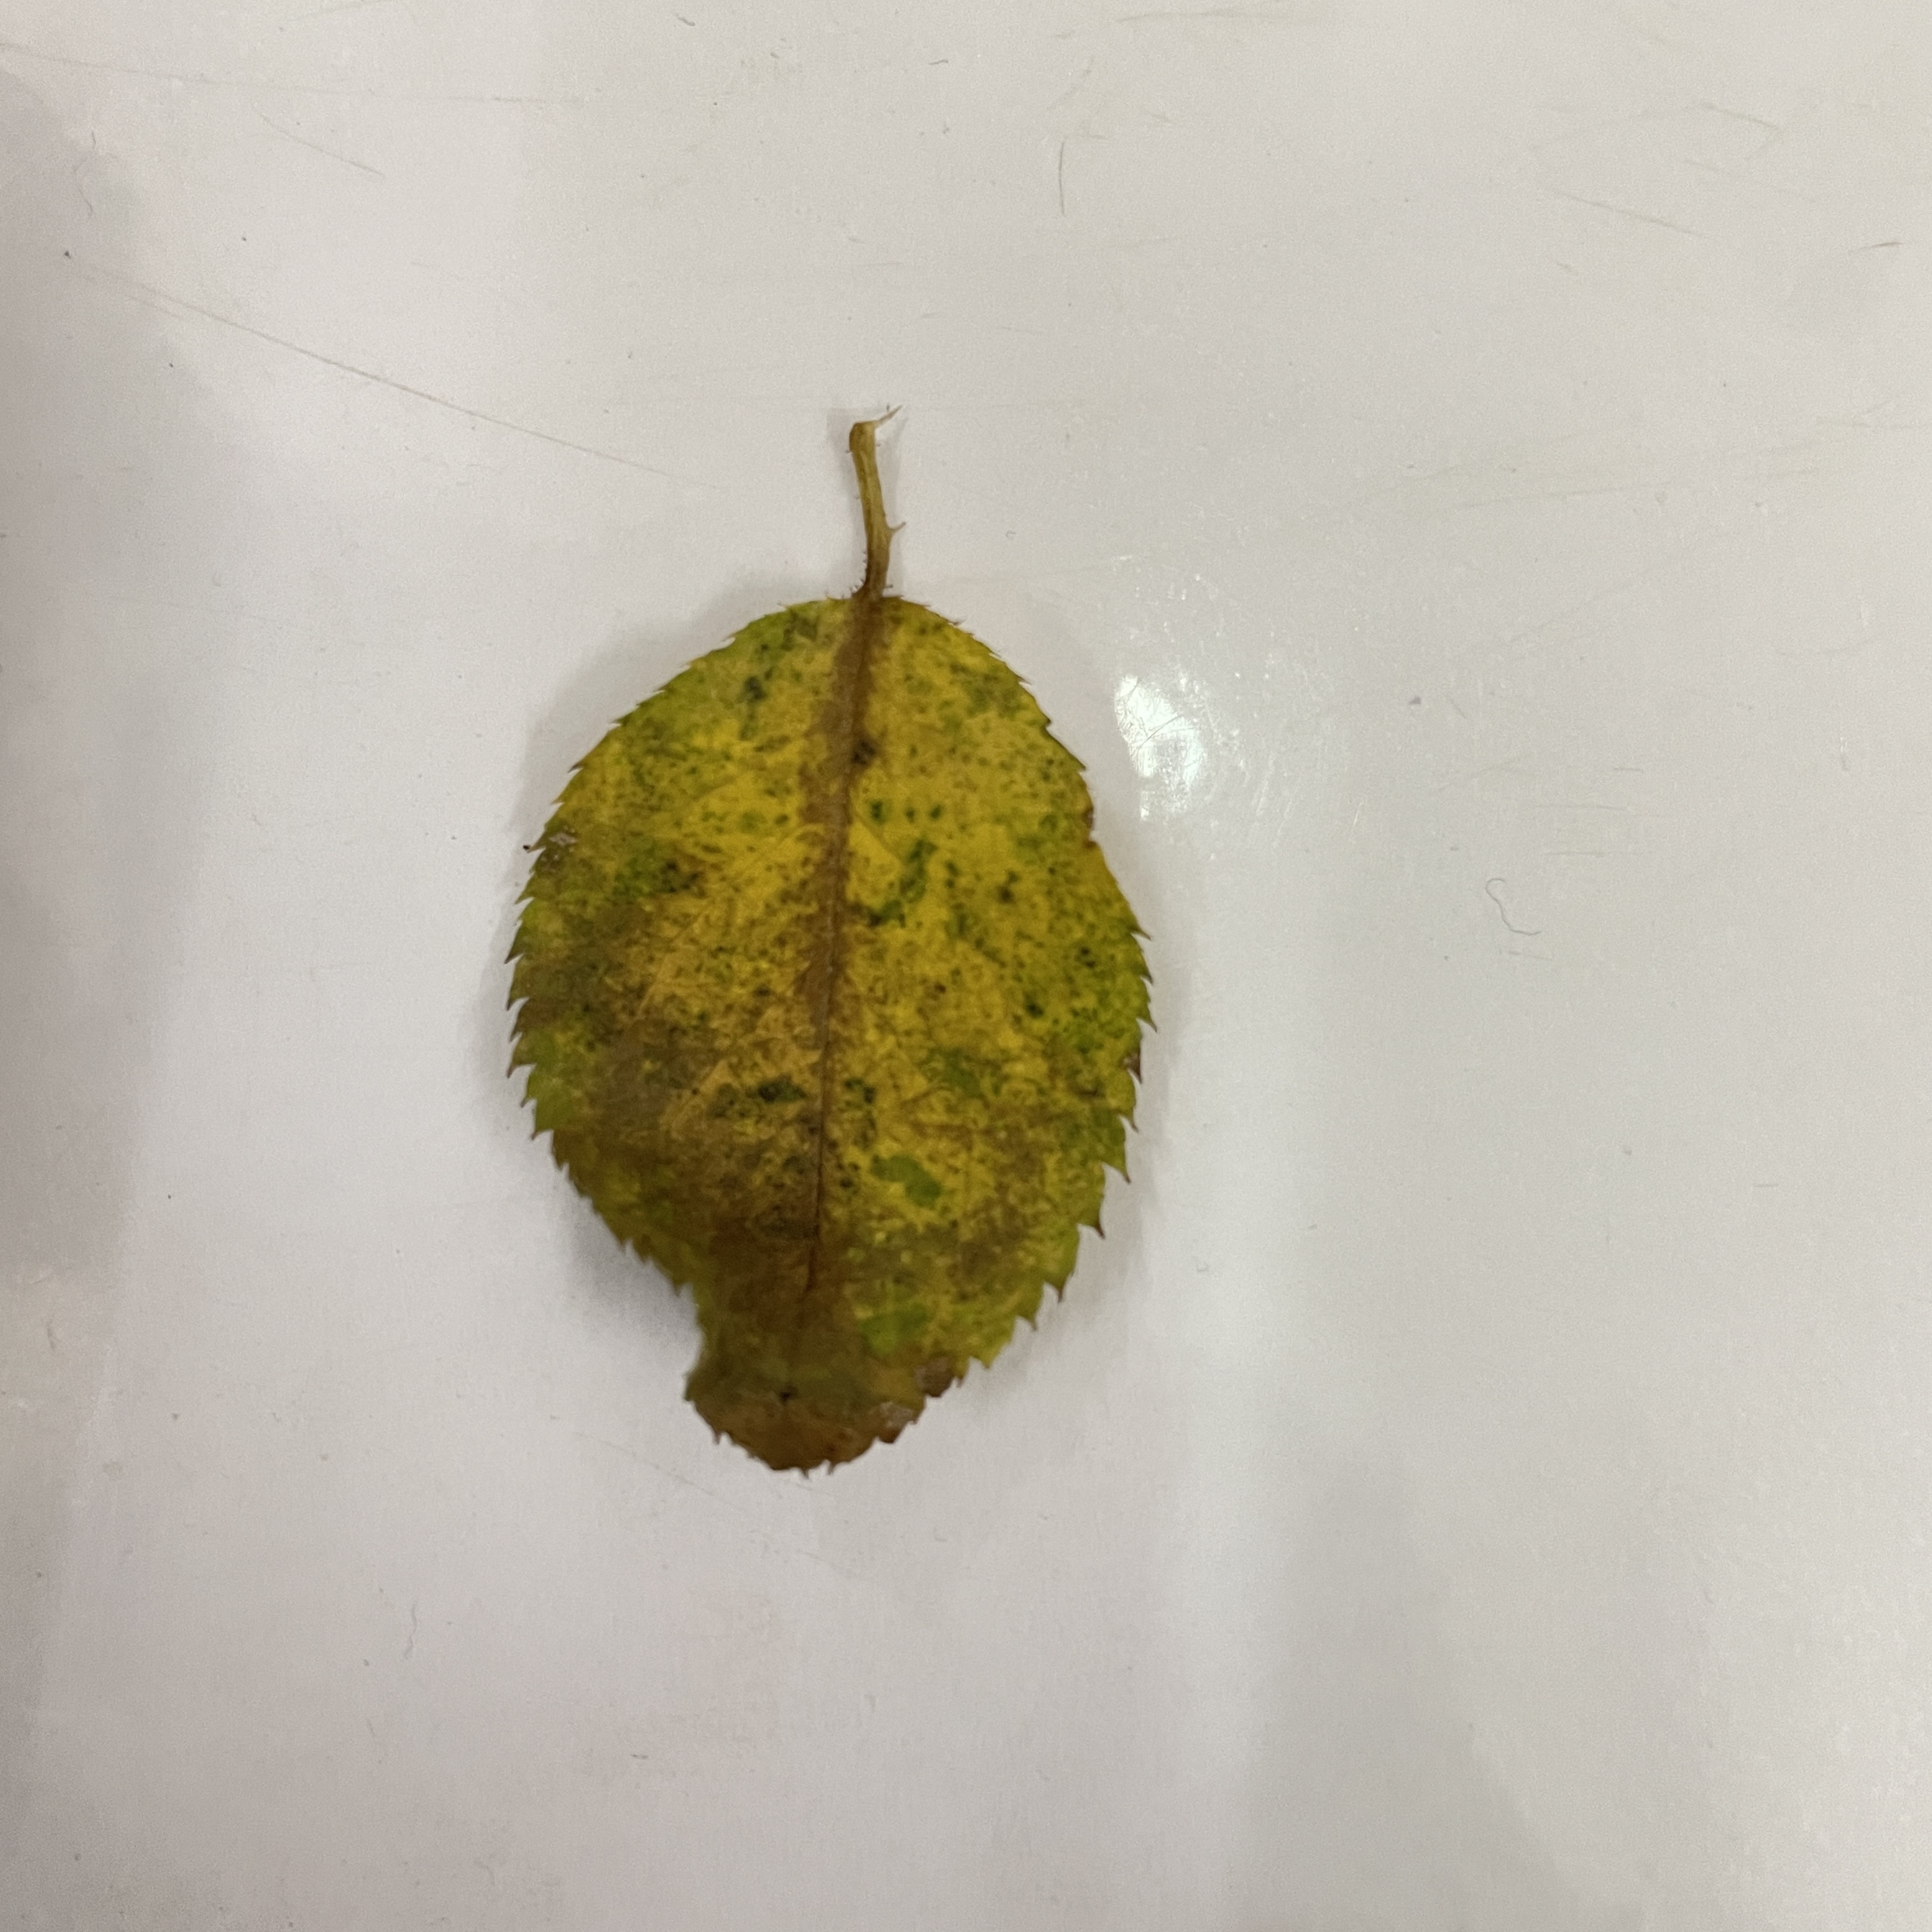
Label: Black Spot